Dressing table

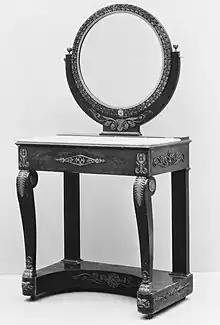
Dressing table (ca. 1815–1830)

The dressing table (also a vanity table or simply a vanity, in Australian English, a duchess) is a table specifically designed for performing one's "toilette" (dressing, applying makeup and other personal grooming), intended for a bedroom or a boudoir.